New York State Route 242

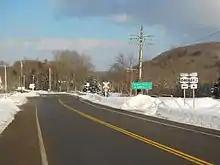
NY 242 eastbound at the junction with NY 240 in Ashford

After Devereaux, NY 242 turns northward and crosses through swampland in Franklinville. Crossing into the hamlet of Bakerstand, the route intersects with the western terminus of CR 17 (Bakerstand Road). After Bakerstand, the route crosses into the town of Machias, leaving the swamp for the hamlet of Bird. After Bird, NY 242 turns northeast near Very Road to an intersection with CR 62 (Maple Avenue). Paralleling the railroad tracks, the route crosses south of the hamlet of Machias, reaching an intersection with NY 16 (Main Street). This junction marks the eastern terminus of NY 242.